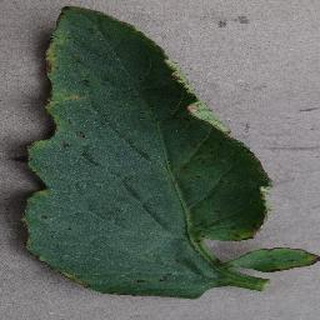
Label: tomato_bacterial_spot